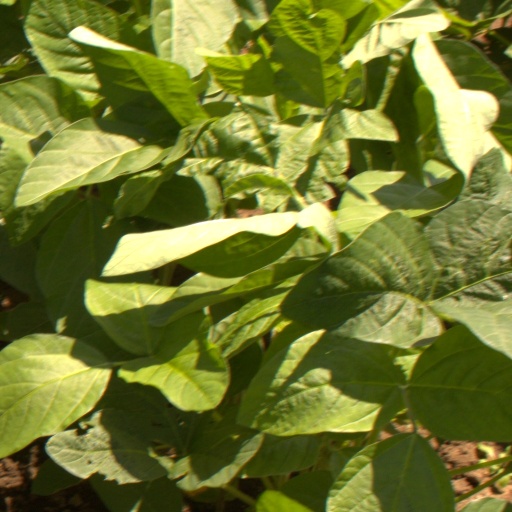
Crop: soybean